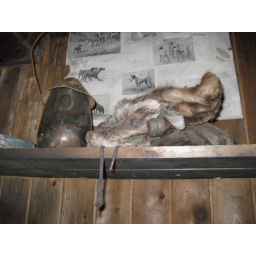
Detail: dog images, hurricane lamp glass and finnesko on shelf in Tene,ents